Beech-Nut

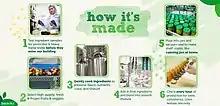
A brief description of Beech-Nut Naturals process

Beech-Nut's roots go back to 1891, to the Mohawk Valley town of Canajoharie, New York. Raymond P. Lipe, along with his friend John D. Zieley and their brothers, Walter H. Lipe and David Zieley, and Bartlett Arkell, founded The Imperial Packing Co. for the production of Beech-Nut ham. The product was based on the smoked hams of the Lipes' father, farmer Ephraim Lipe. The company's principal products were ham and bacon for the first seven years. The Zieleys sold their shares to the Lipe brothers in 1892.